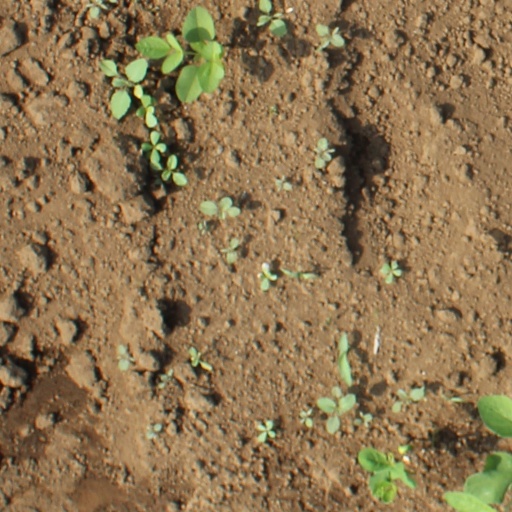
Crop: soybean